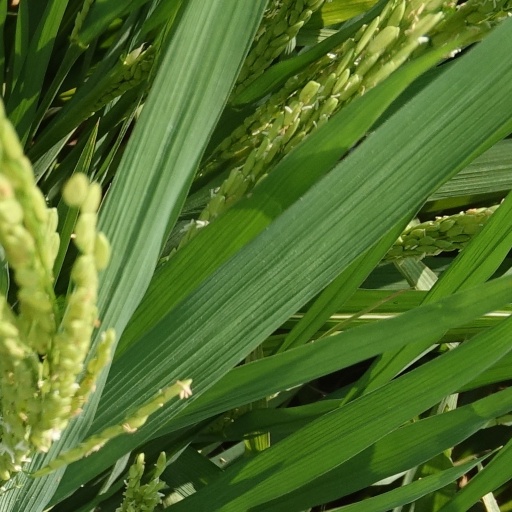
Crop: rice